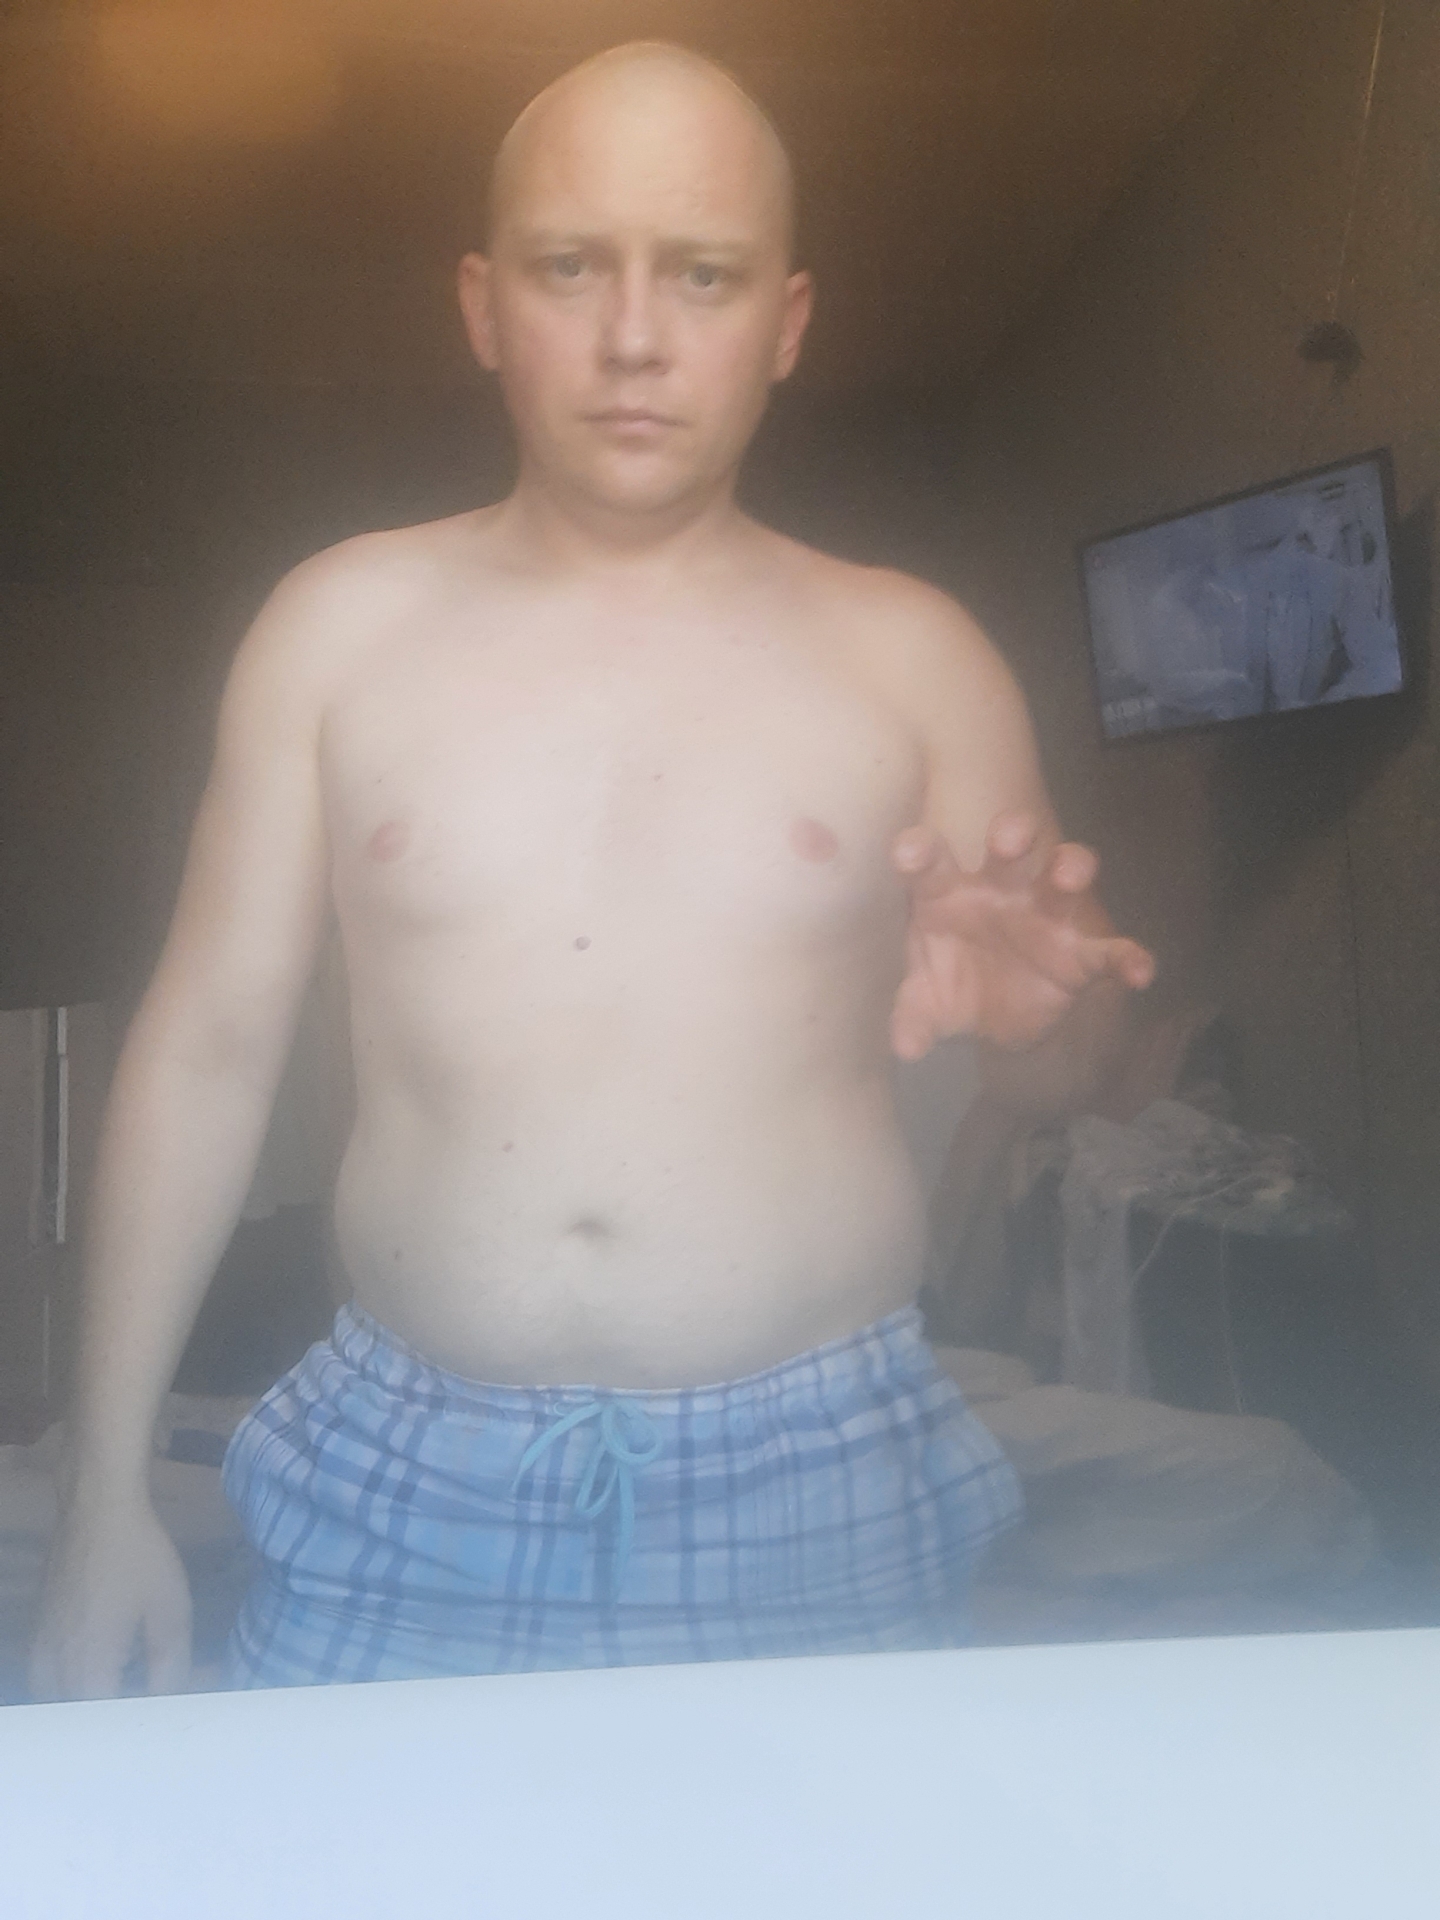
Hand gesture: grabbing